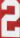
Number: 2